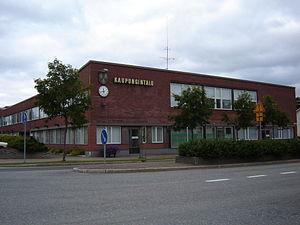
Kuhmo, ville de l'est de la Finlande, est la deuxième municipalité de la région du Kainuu.